WBSU

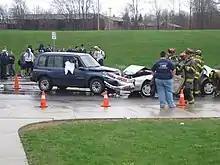
In May 2011, the Point worked with Brockport's Fire and Police department to encourage High School students at Brockport High School to not drink and drive.

WBSU is run by volunteer students at The College at Brockport and plays Top 40, Rock, and Alternative music. The Point also takes song requests at (585)395-2500 from the local community. There are several different programs featured on the station.